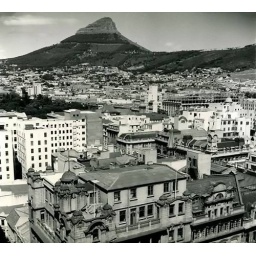
Hard to recognize any familiar buildings apart from the Provincial building going up in Wale street.